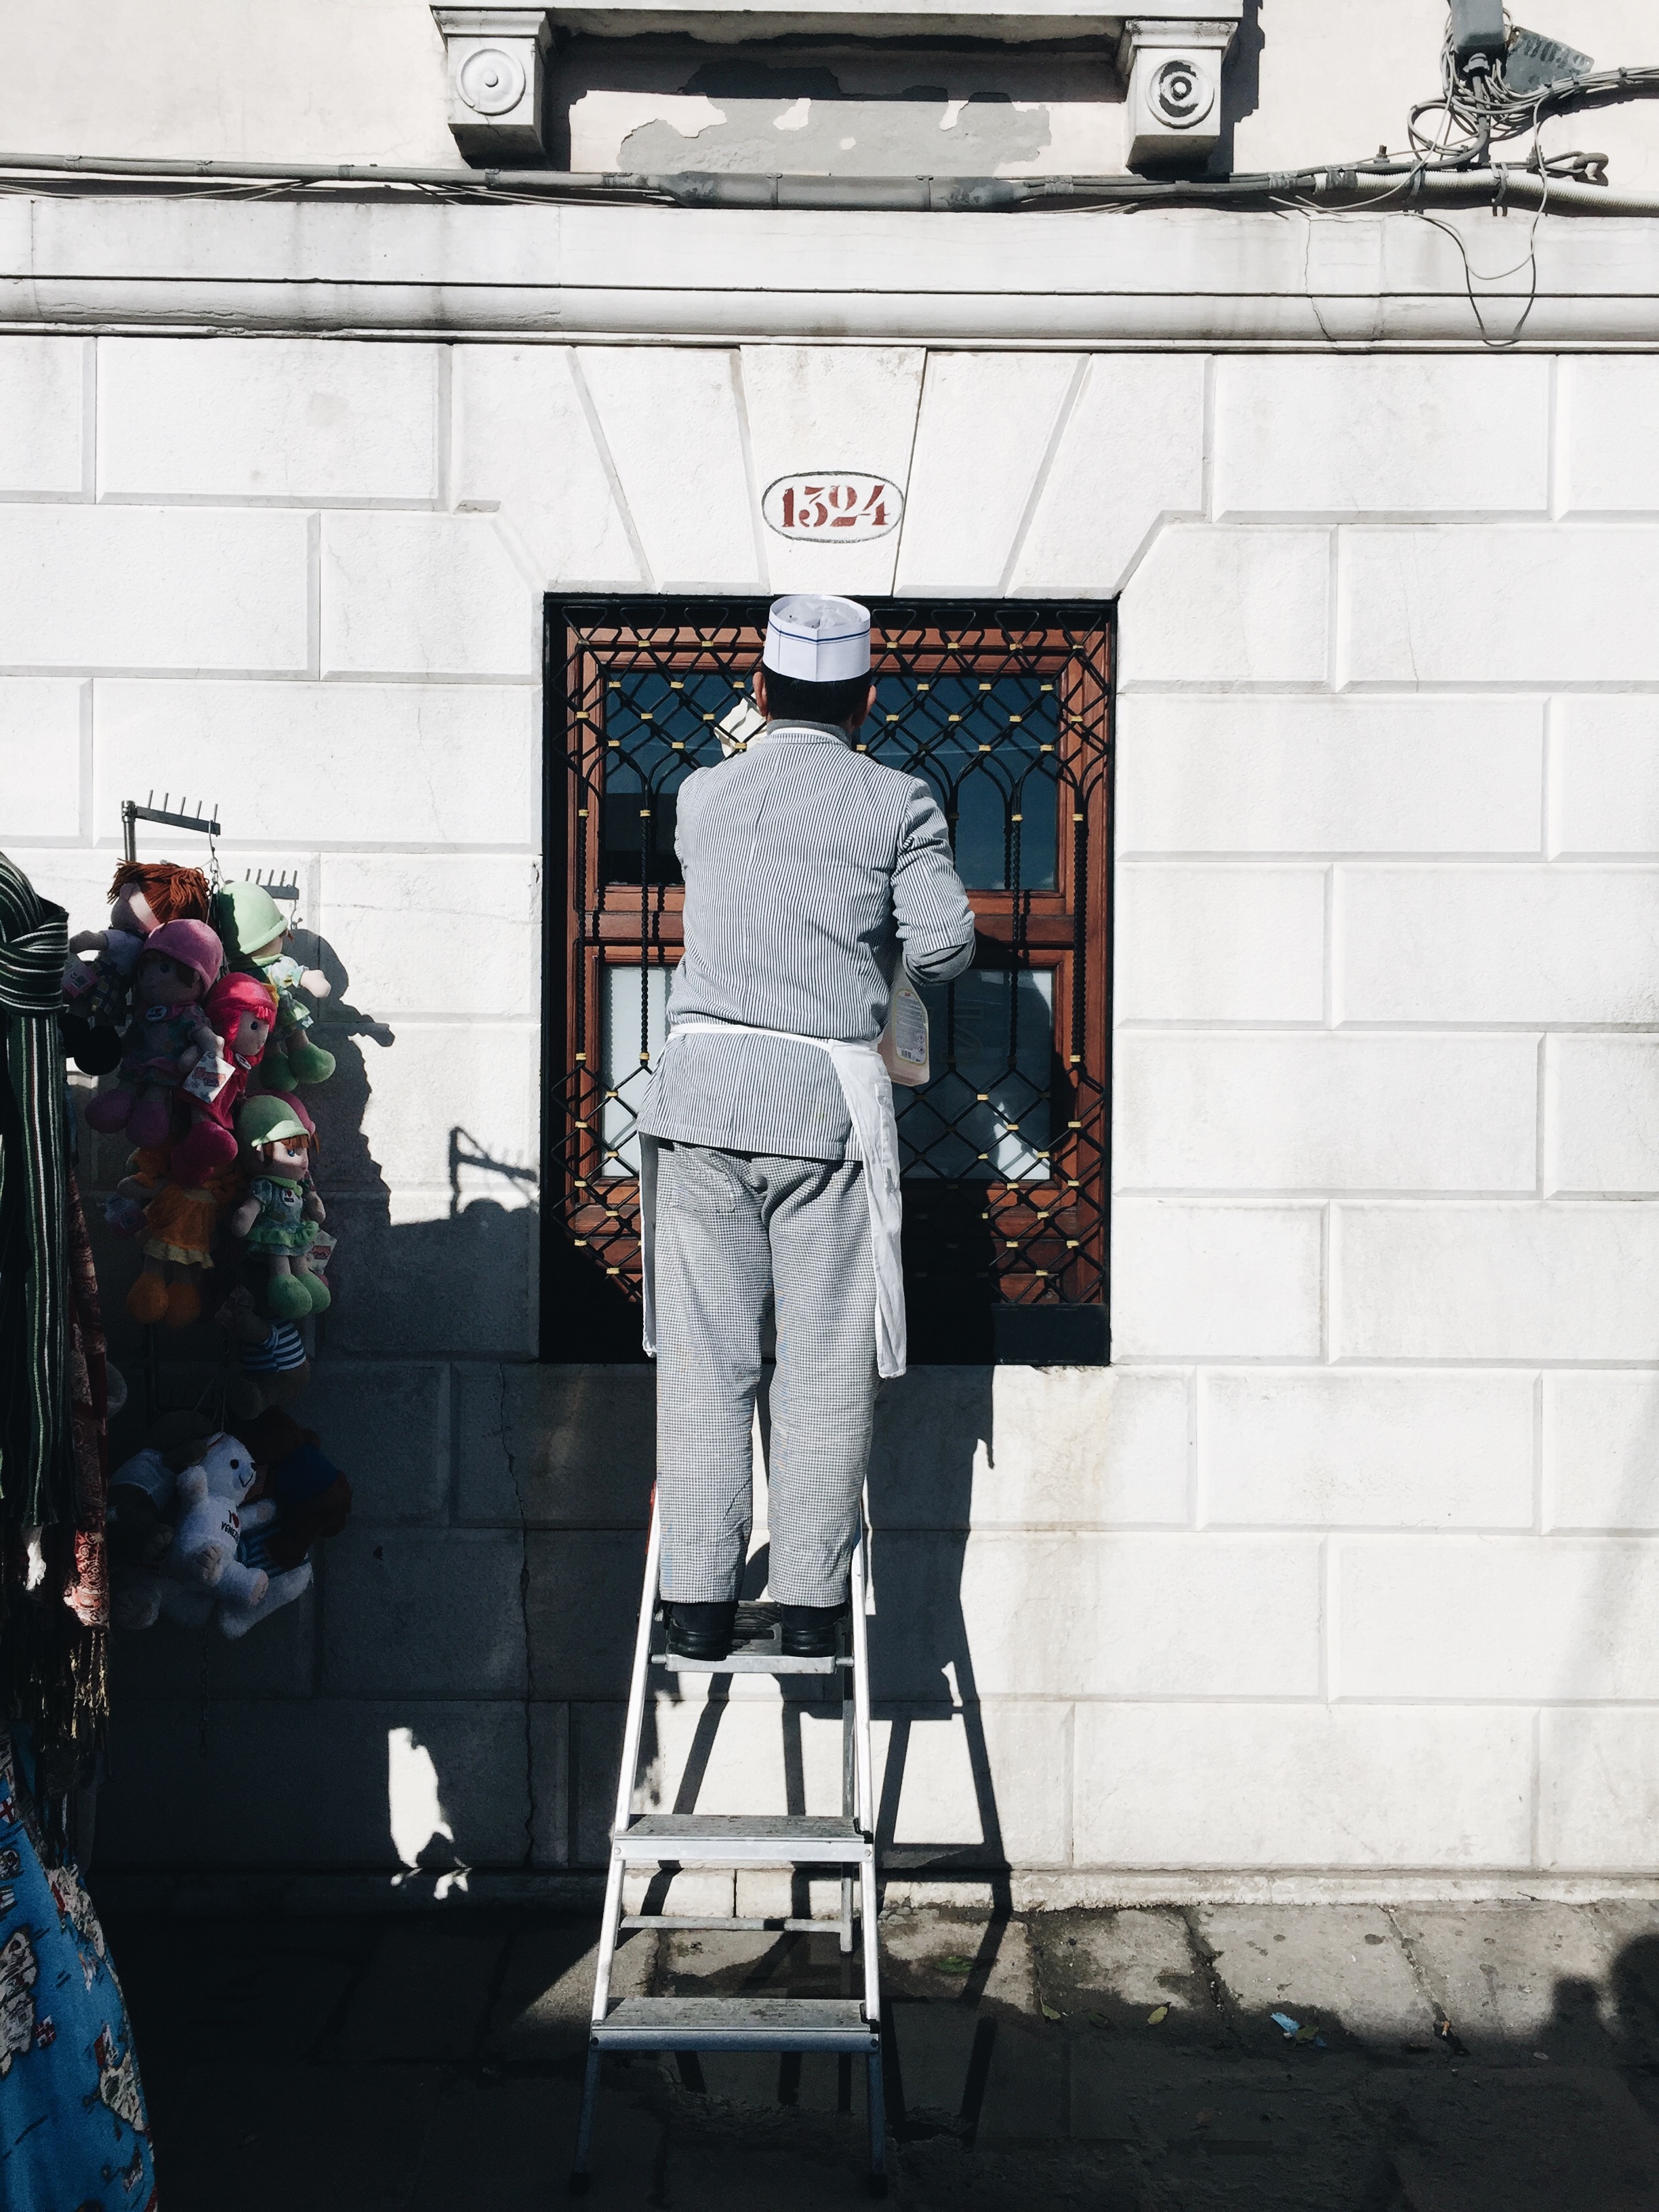
road, white, street, statue, spring, fashion, clothing, black, art, photograph